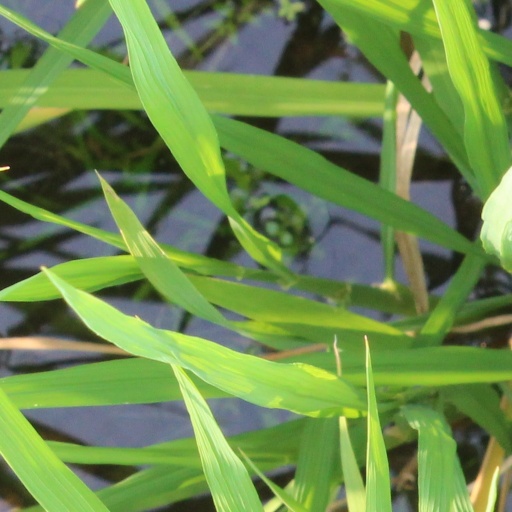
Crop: rice